Penrhyn Du Mines

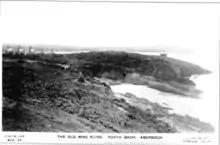
A Postcard dated 1930, of Porth Bach and Penrhyn du headland.

The Penrhyn Du mines are located within Gwynedd in north-west Wales. There are south of the village of Abersoch and east to the village of Llanenganon